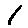
Label: 1